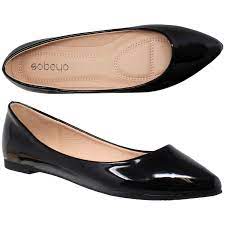
Label: Ballet Flat